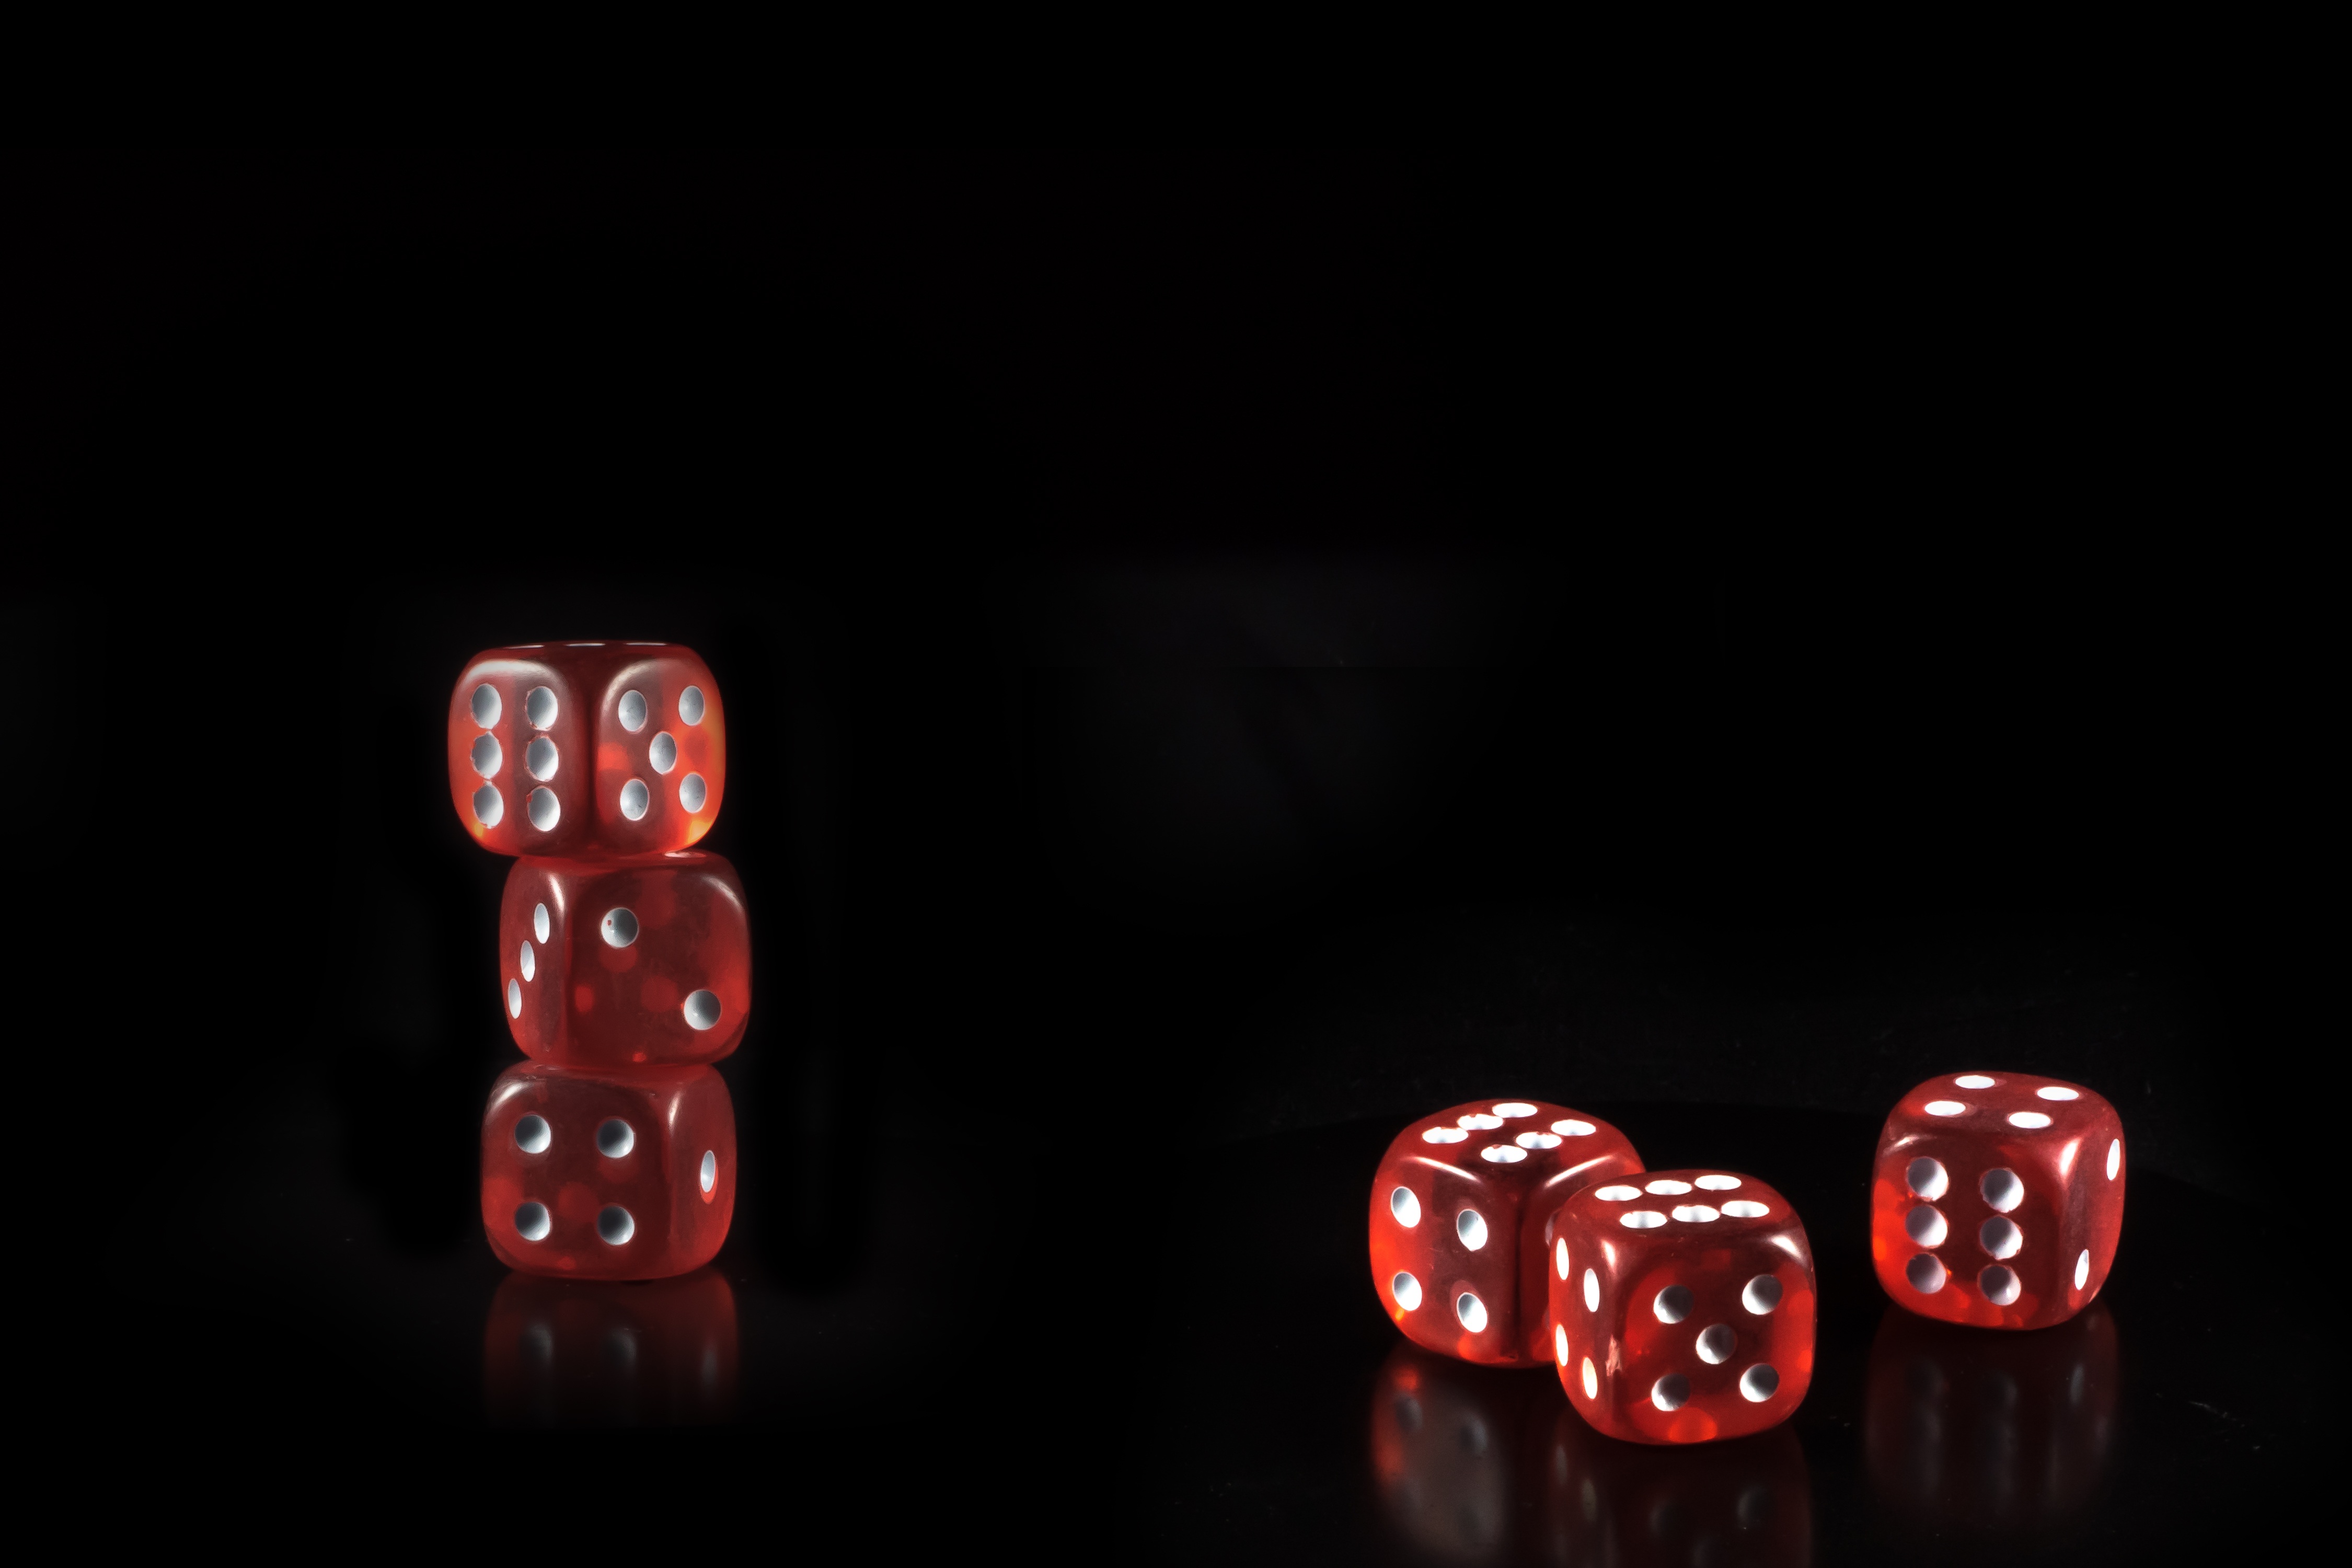
light, play, recreation, red, color, macro, black, close, board game, transparent, font, sports, hope, cube, detail, gambling, games, addiction, dice, win, profit, prevention, dice game, pay, gesellschaftsspiel, cut out, children's, indoor games and sports, tabletop game, glass cube, addicted to gambling